Liam Lawson

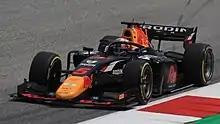
Lawson driving the Dallara F2 2018 during the 2022 Spielberg Formula 2 round

On 14 January 2022, Lawson announced that he would race for Carlin in the 2022 season alongside American Logan Sargeant.